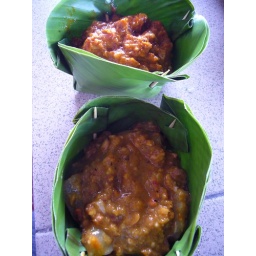
The fish amok, in the banana bowl, ready to go into the steamer.